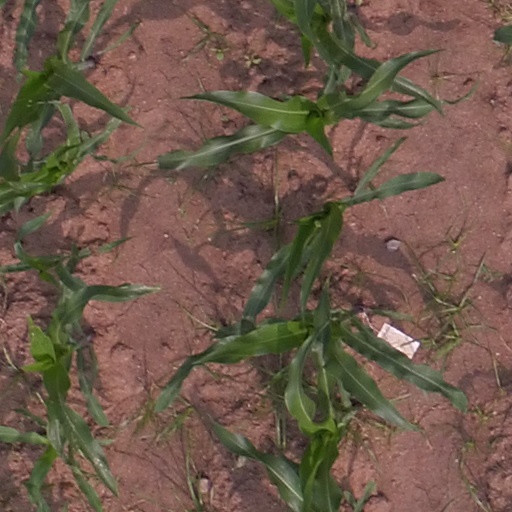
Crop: maize; corn